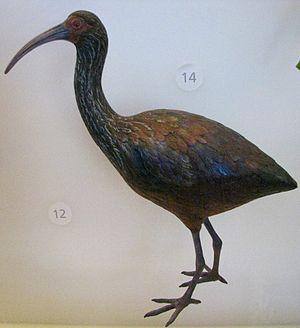
Apteribis est un genre éteint d'oiseaux inaptes au vol appartenant à la sous-famille des Ibis ; il était endémique des îles Hawaï.
Cette chronologie des extinctions rend compte des espèces qui se sont éteintes au fil du temps durant l'Holocène, époque qui commence il y a environ 12 000 ans, avec la fin de la dernière glaciation et le début du réchauffement climatique. Certains auteurs font commencer l'Holocène il y a 10 000 ans.